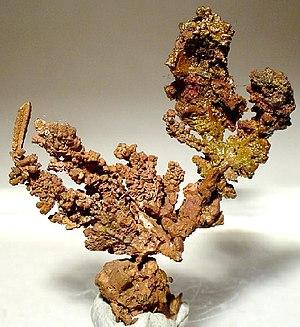
La mine de Mufulira est une mine souterraine de cuivre située en Zambie, à Mufulira dans la province de Copperbelt. Elle appartient pour 73,1 % à Glencore via la structure Mopani Copper Mine.
La Copperbelt est une région minière entre la province de Copperbelt en Zambie et l'ancienne province de Katanga en République démocratique du Congo. Comme son nom l'indique, elle produit essentiellement du cuivre.